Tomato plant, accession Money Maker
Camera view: bottom (45 deg); turntable rotation: 90 degrees
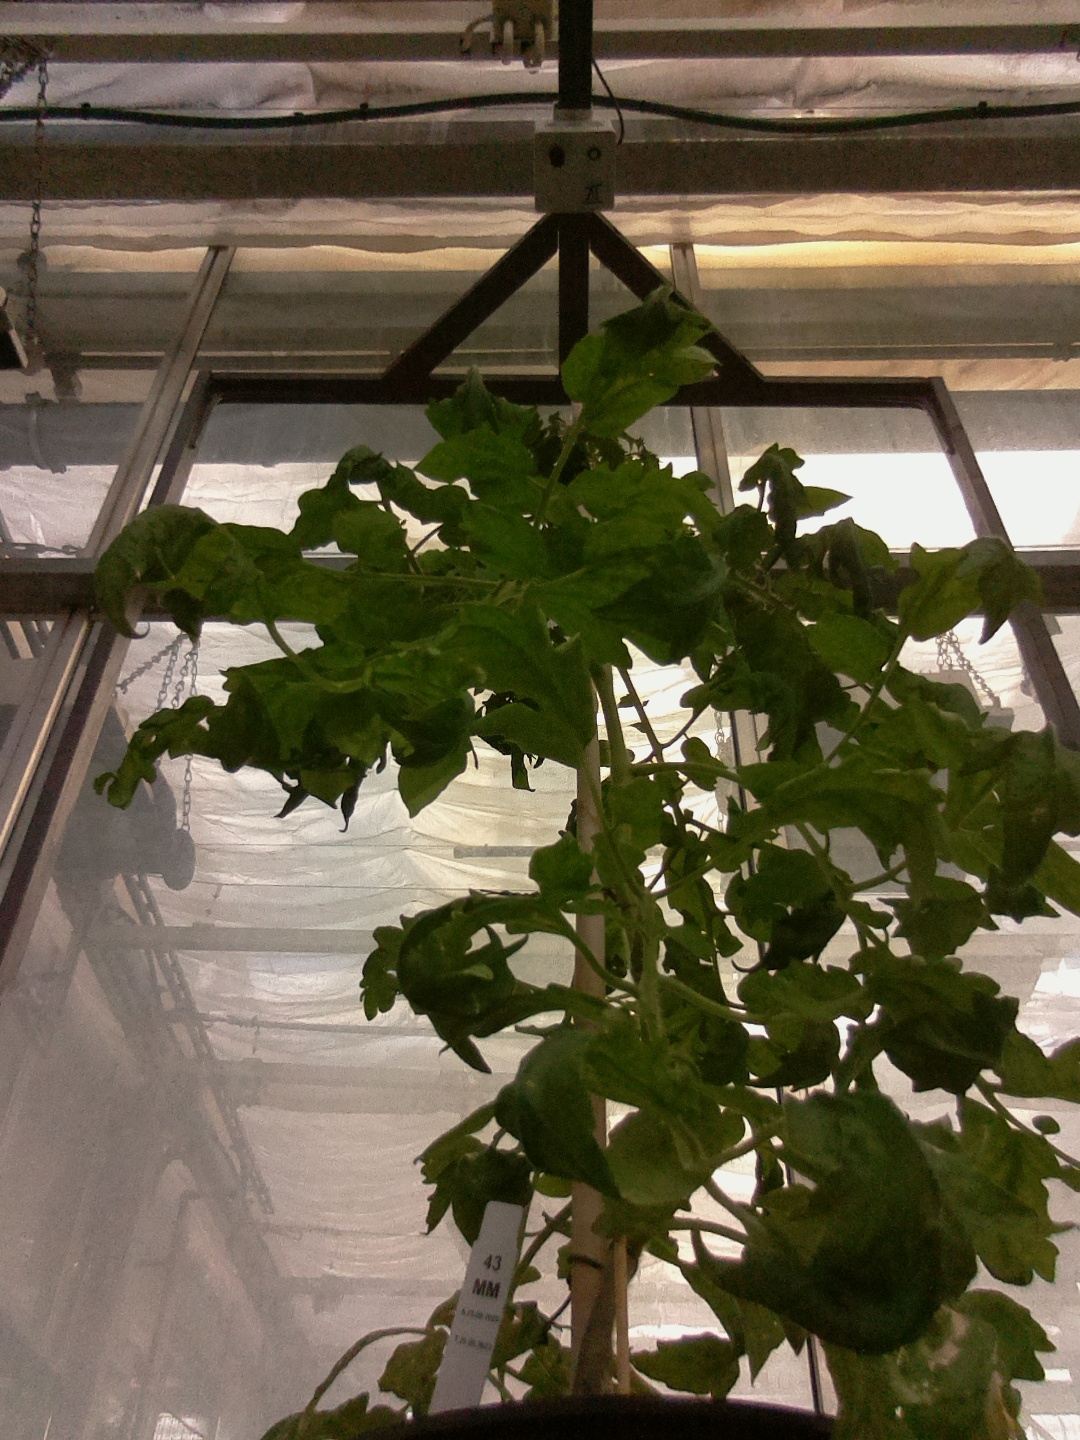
BBCH growth stage 70: Fruits at the main stem or branches visibles